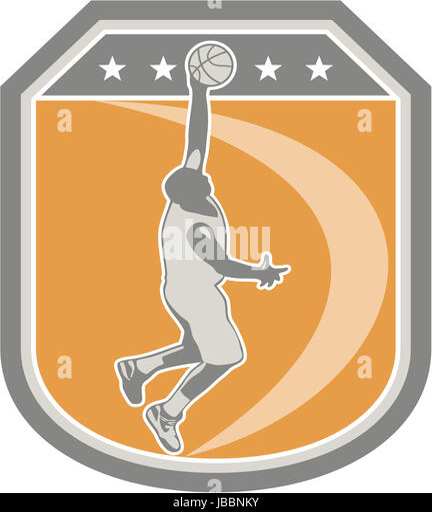
illustration of a basketball player dunking rebounding ball set inside shield crest with stars done in retro style